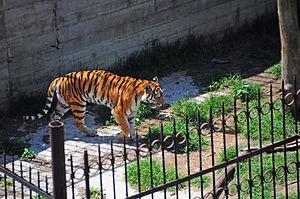
Le zoo de Tbilissi est le plus ancien et le plus grand zoo de Géorgie.